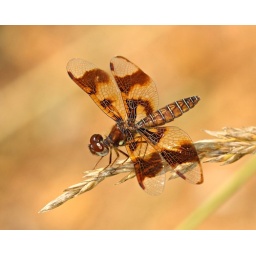
Finally I found a female amberwing. She was up in the field about 1/4 mile from the pond.